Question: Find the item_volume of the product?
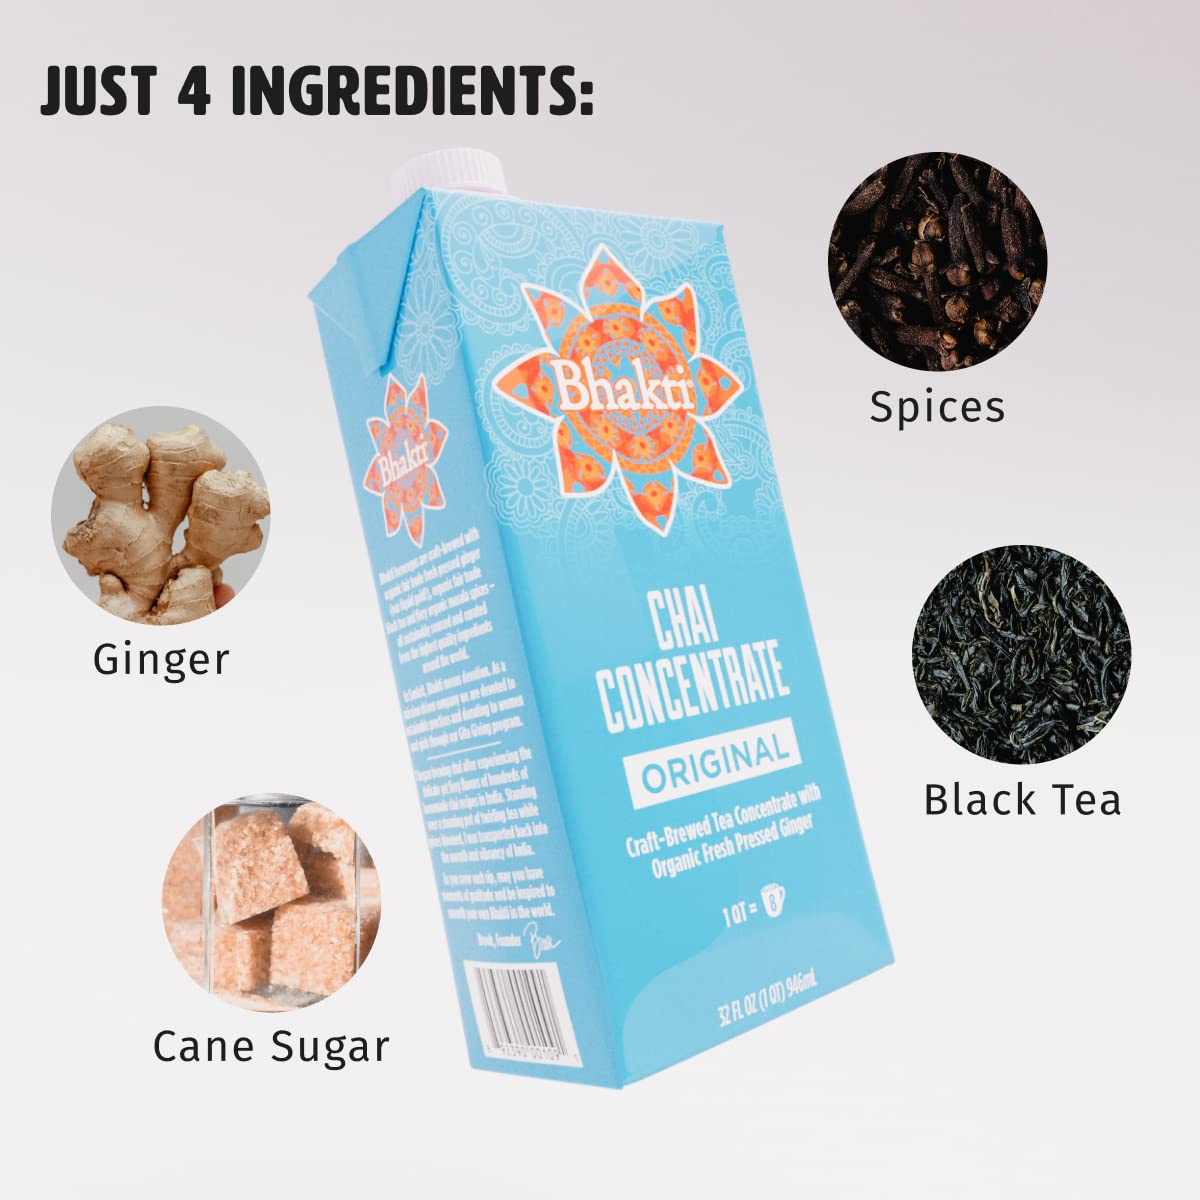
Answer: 32.0 fluid ounce